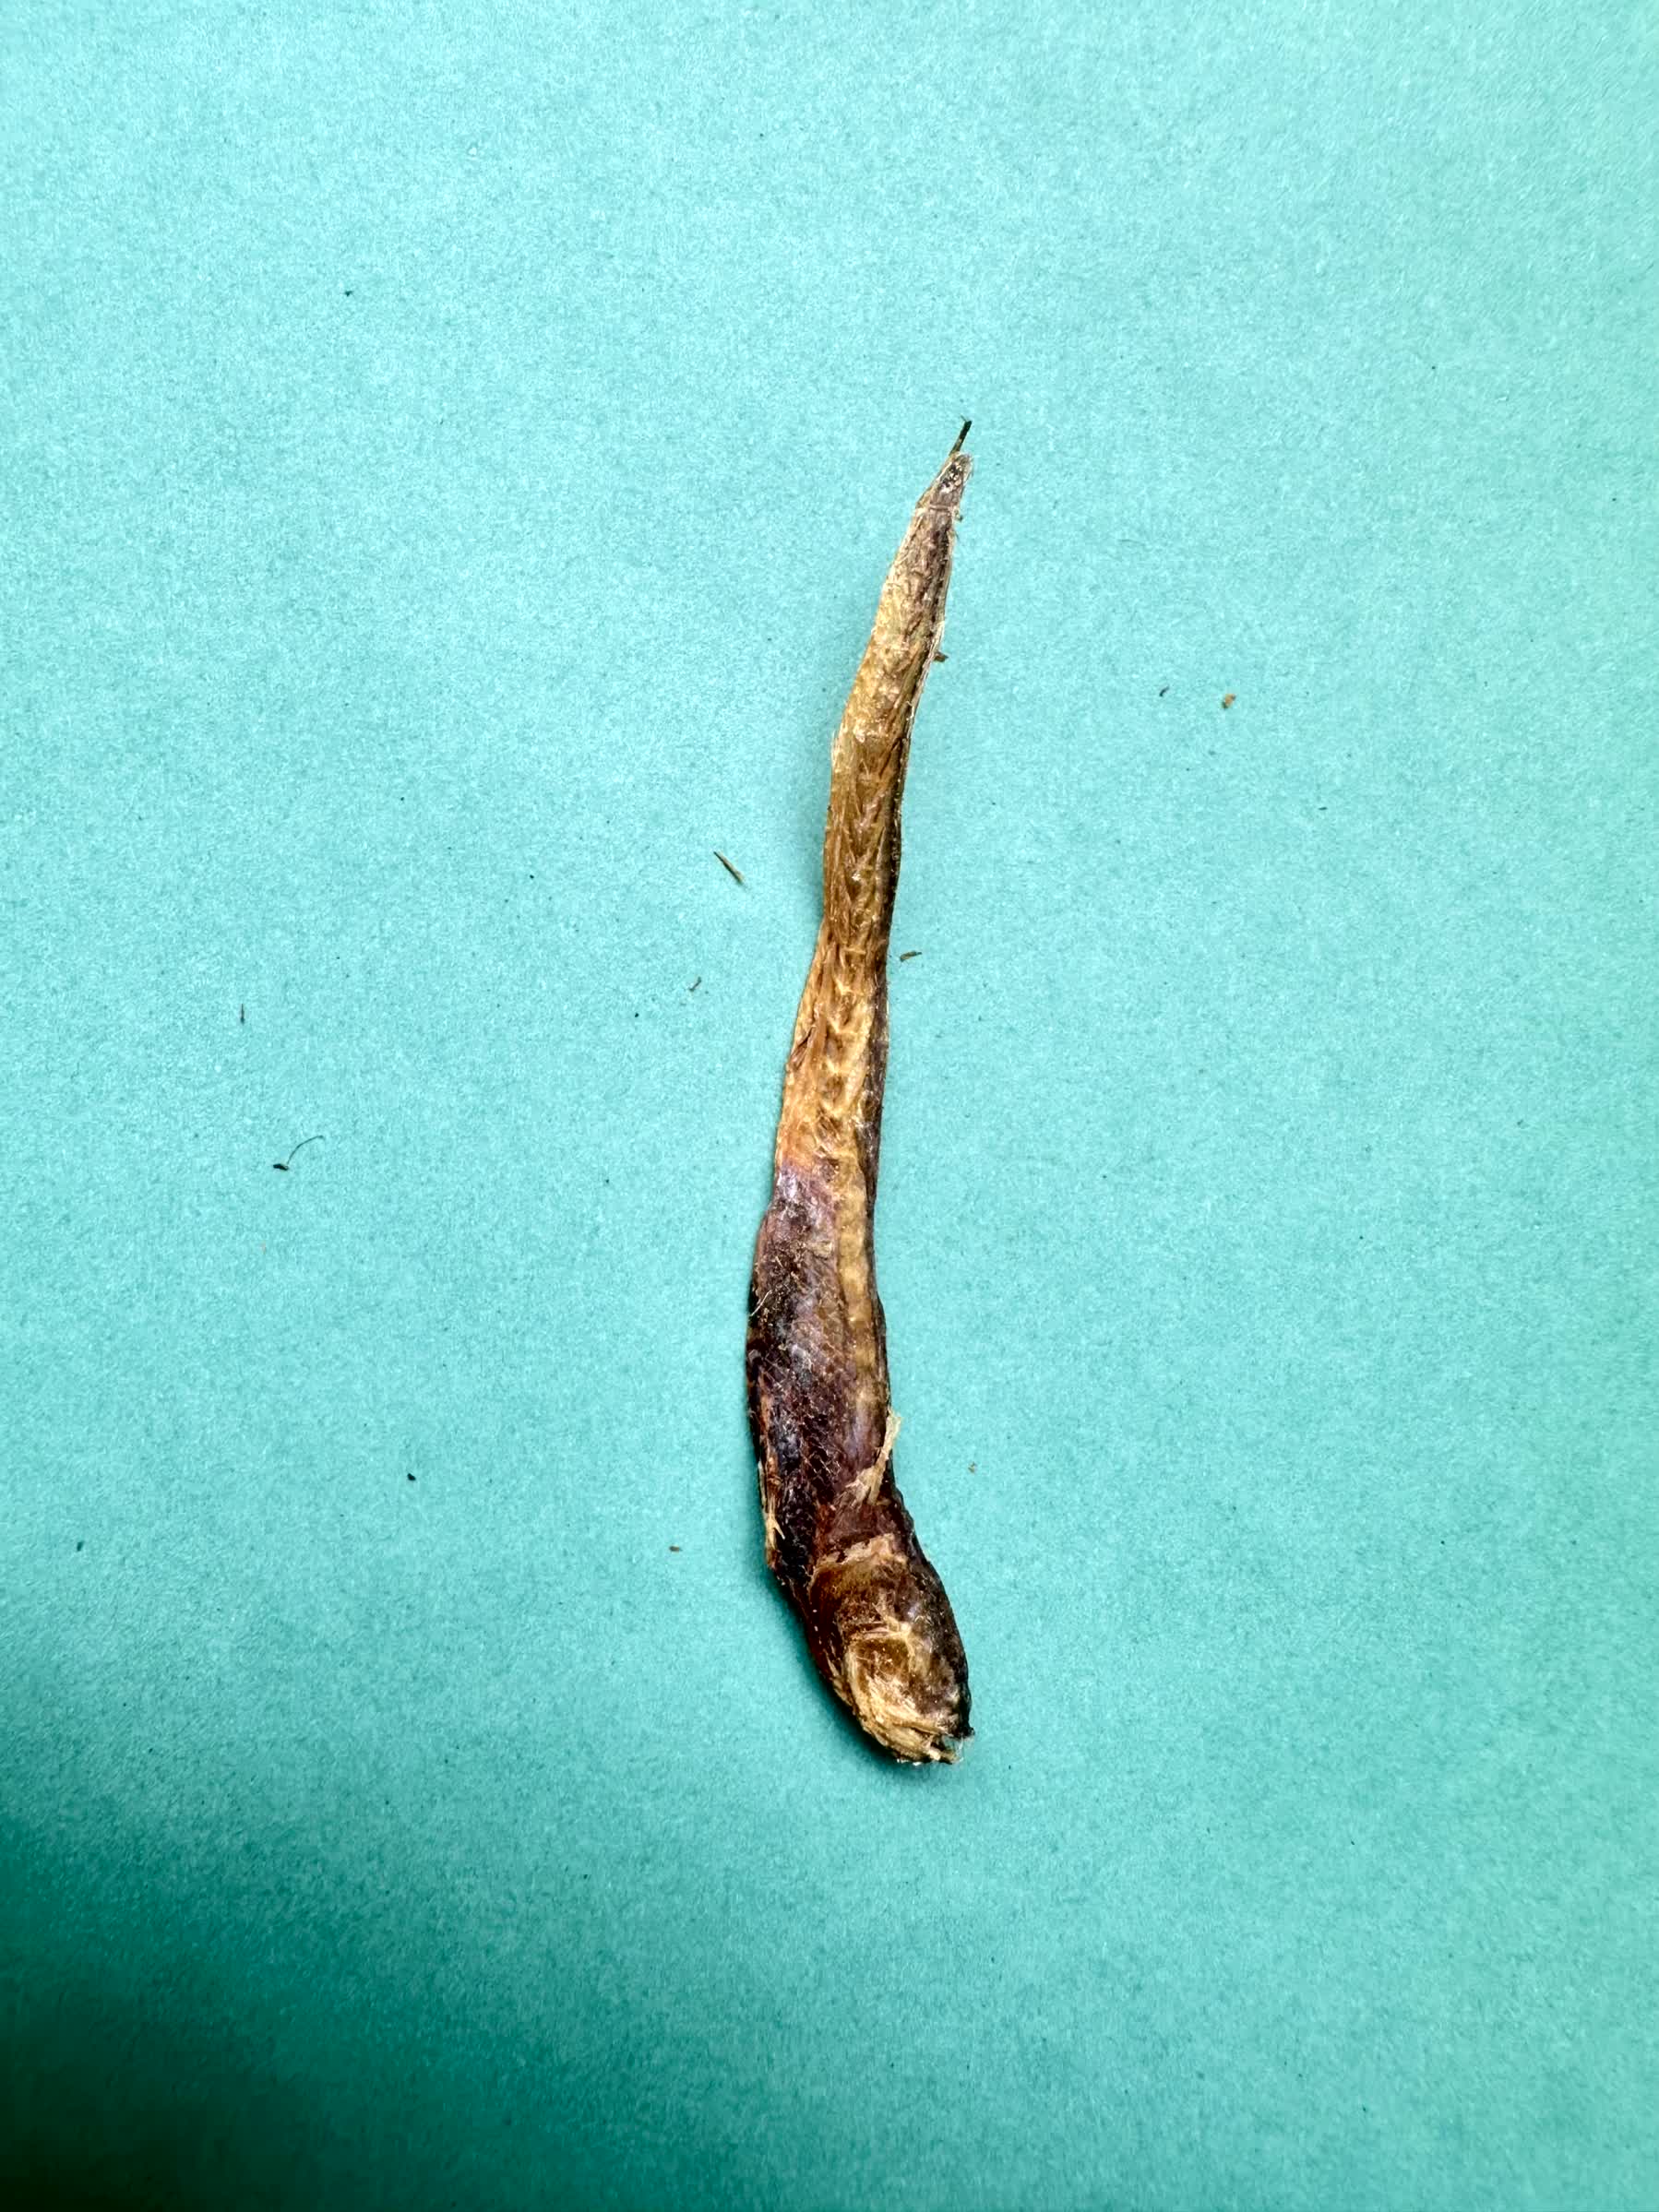
Species: Chewa